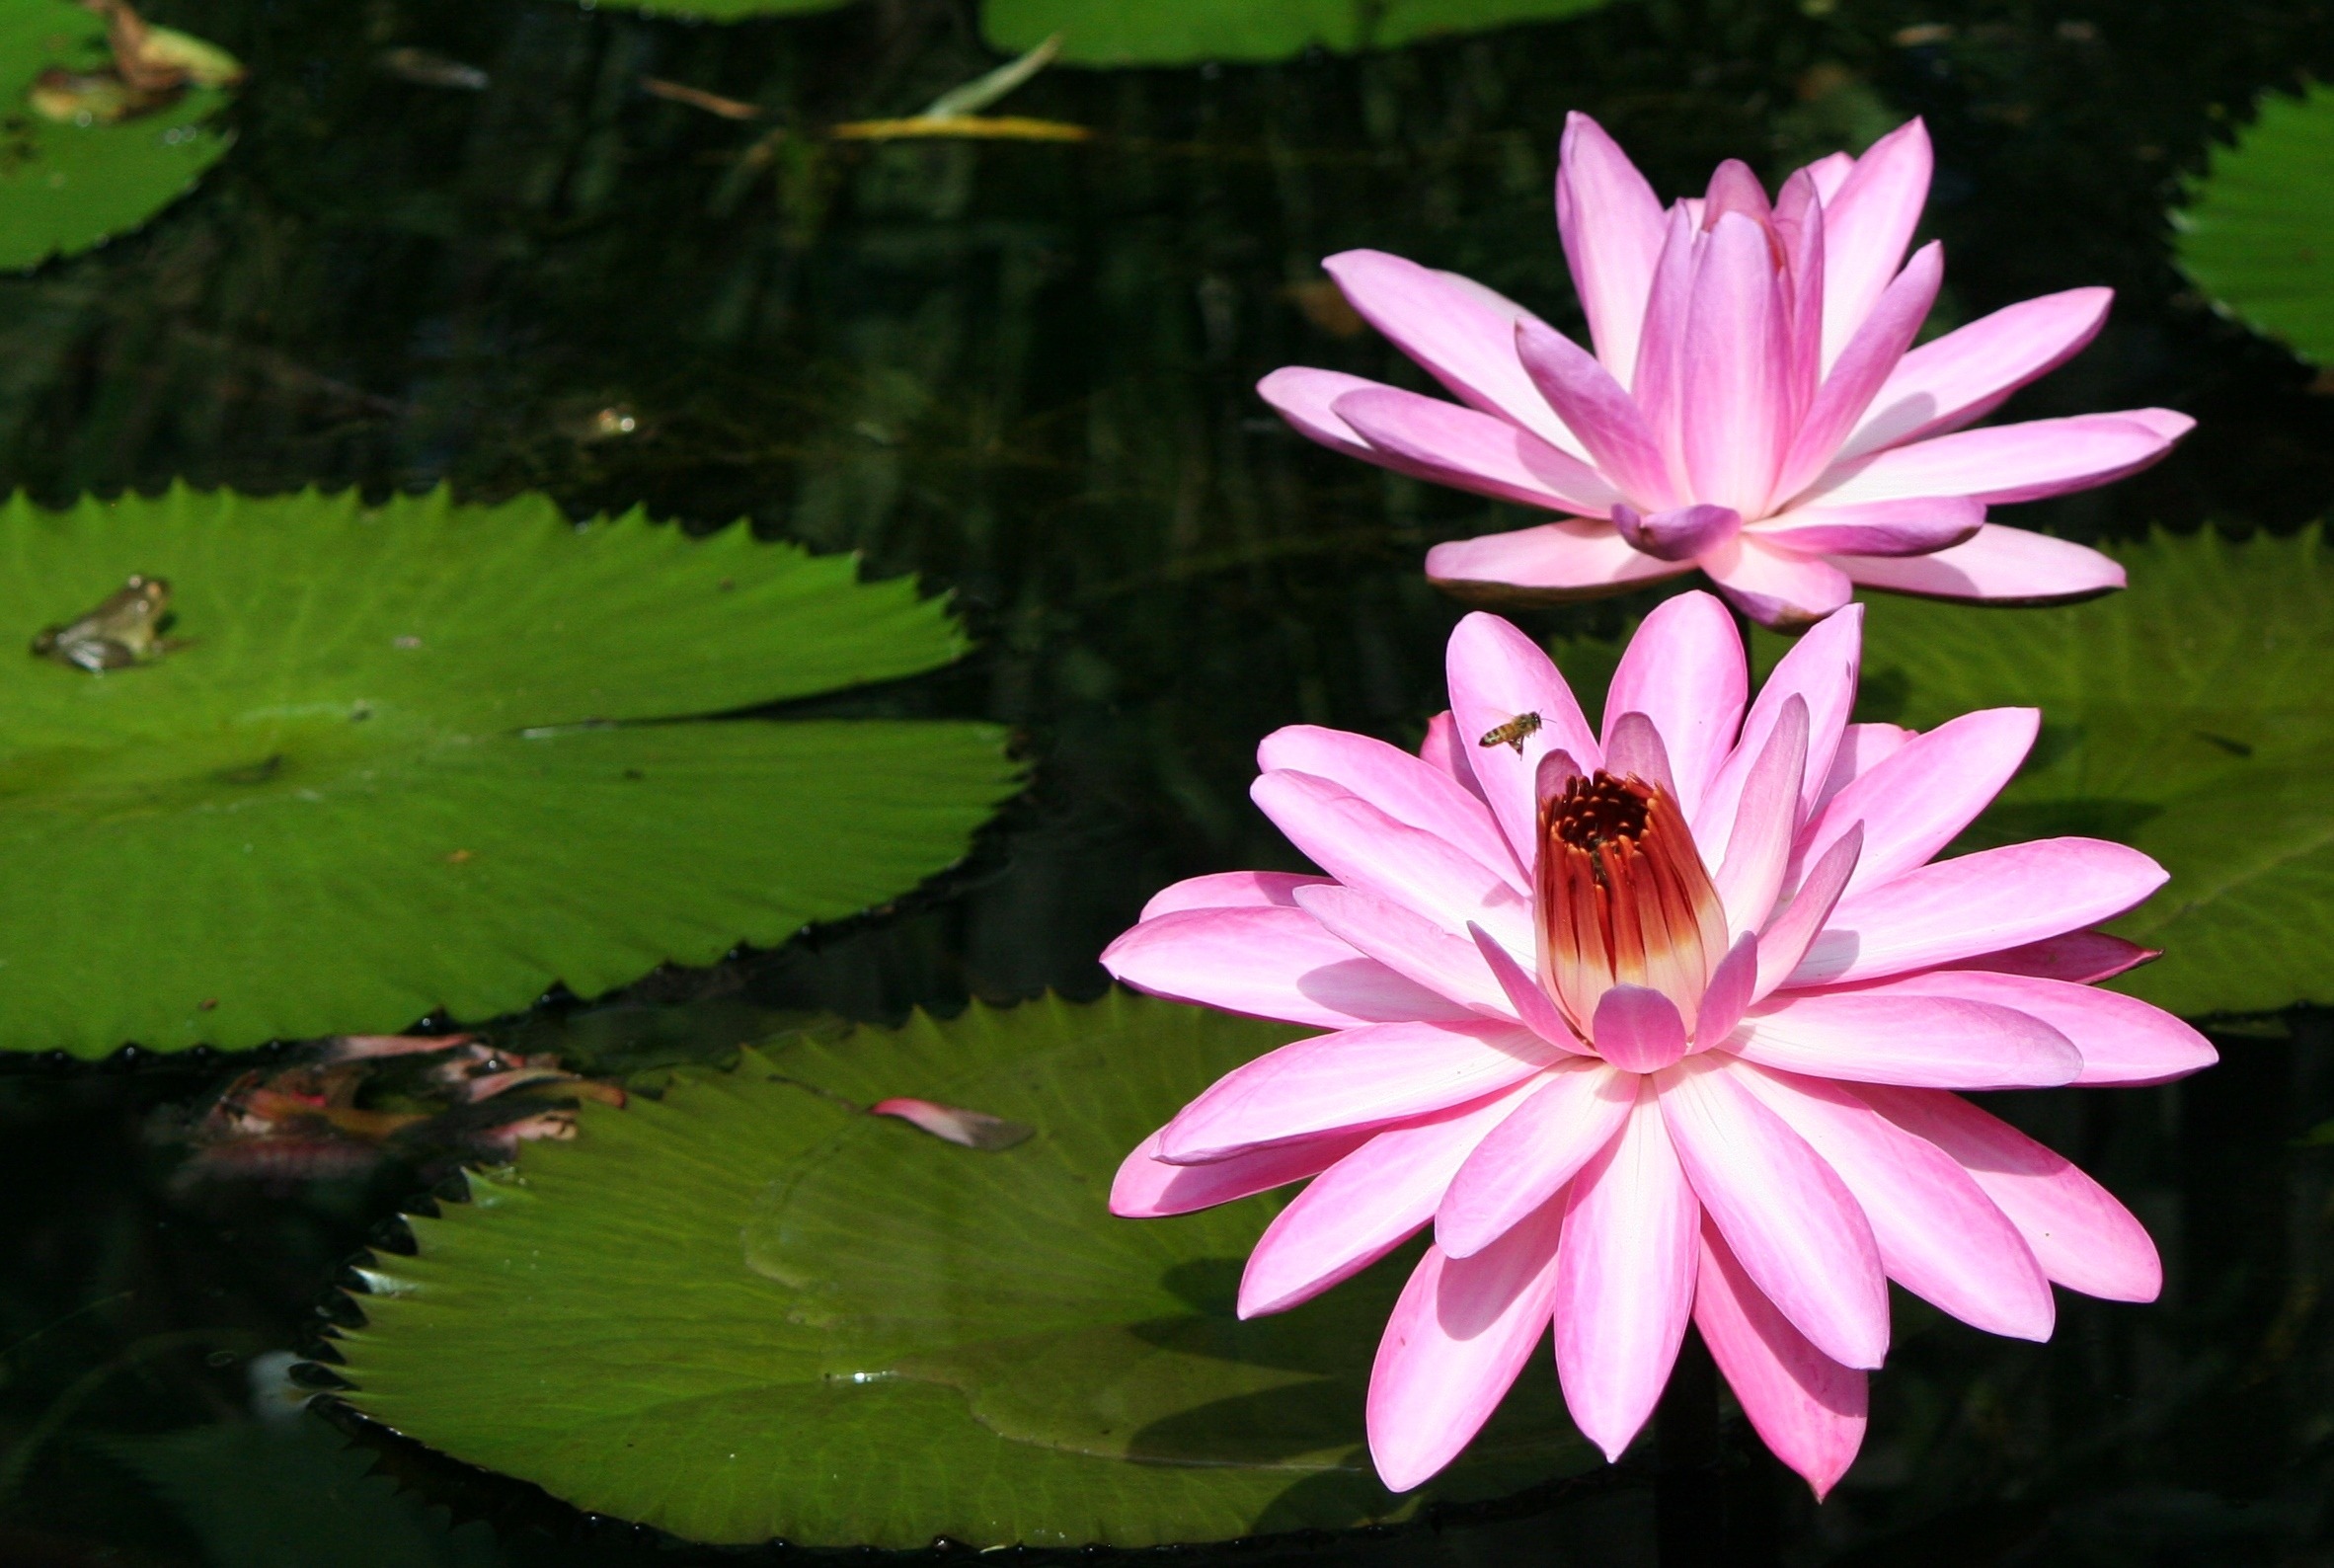
blossom, plant, leaf, flower, petal, bloom, daisy, green, tropical, botany, aquatic, floating, pink, sacred lotus, aquatic plant, flora, botanical, lily pad, wildflower, lotus, macro photography, flowering plant, daisy family, pink water lily, annual plant, plant stem, land plant, lotus family